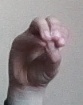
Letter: ha